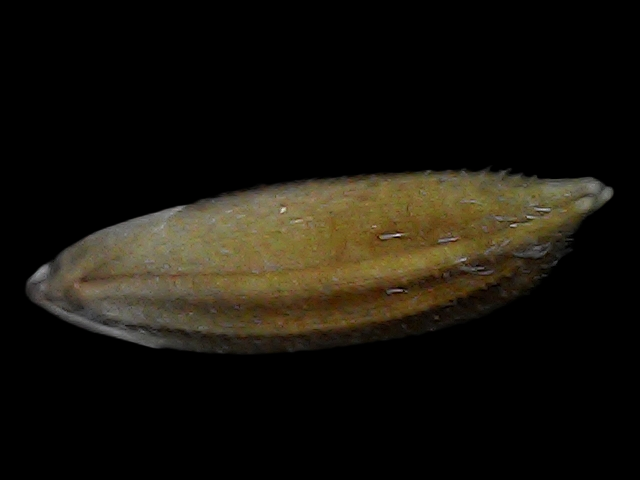
Rice variety: Bd91